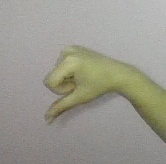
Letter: waw